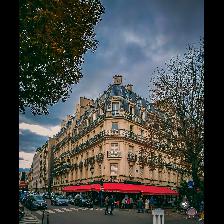
Label: Human